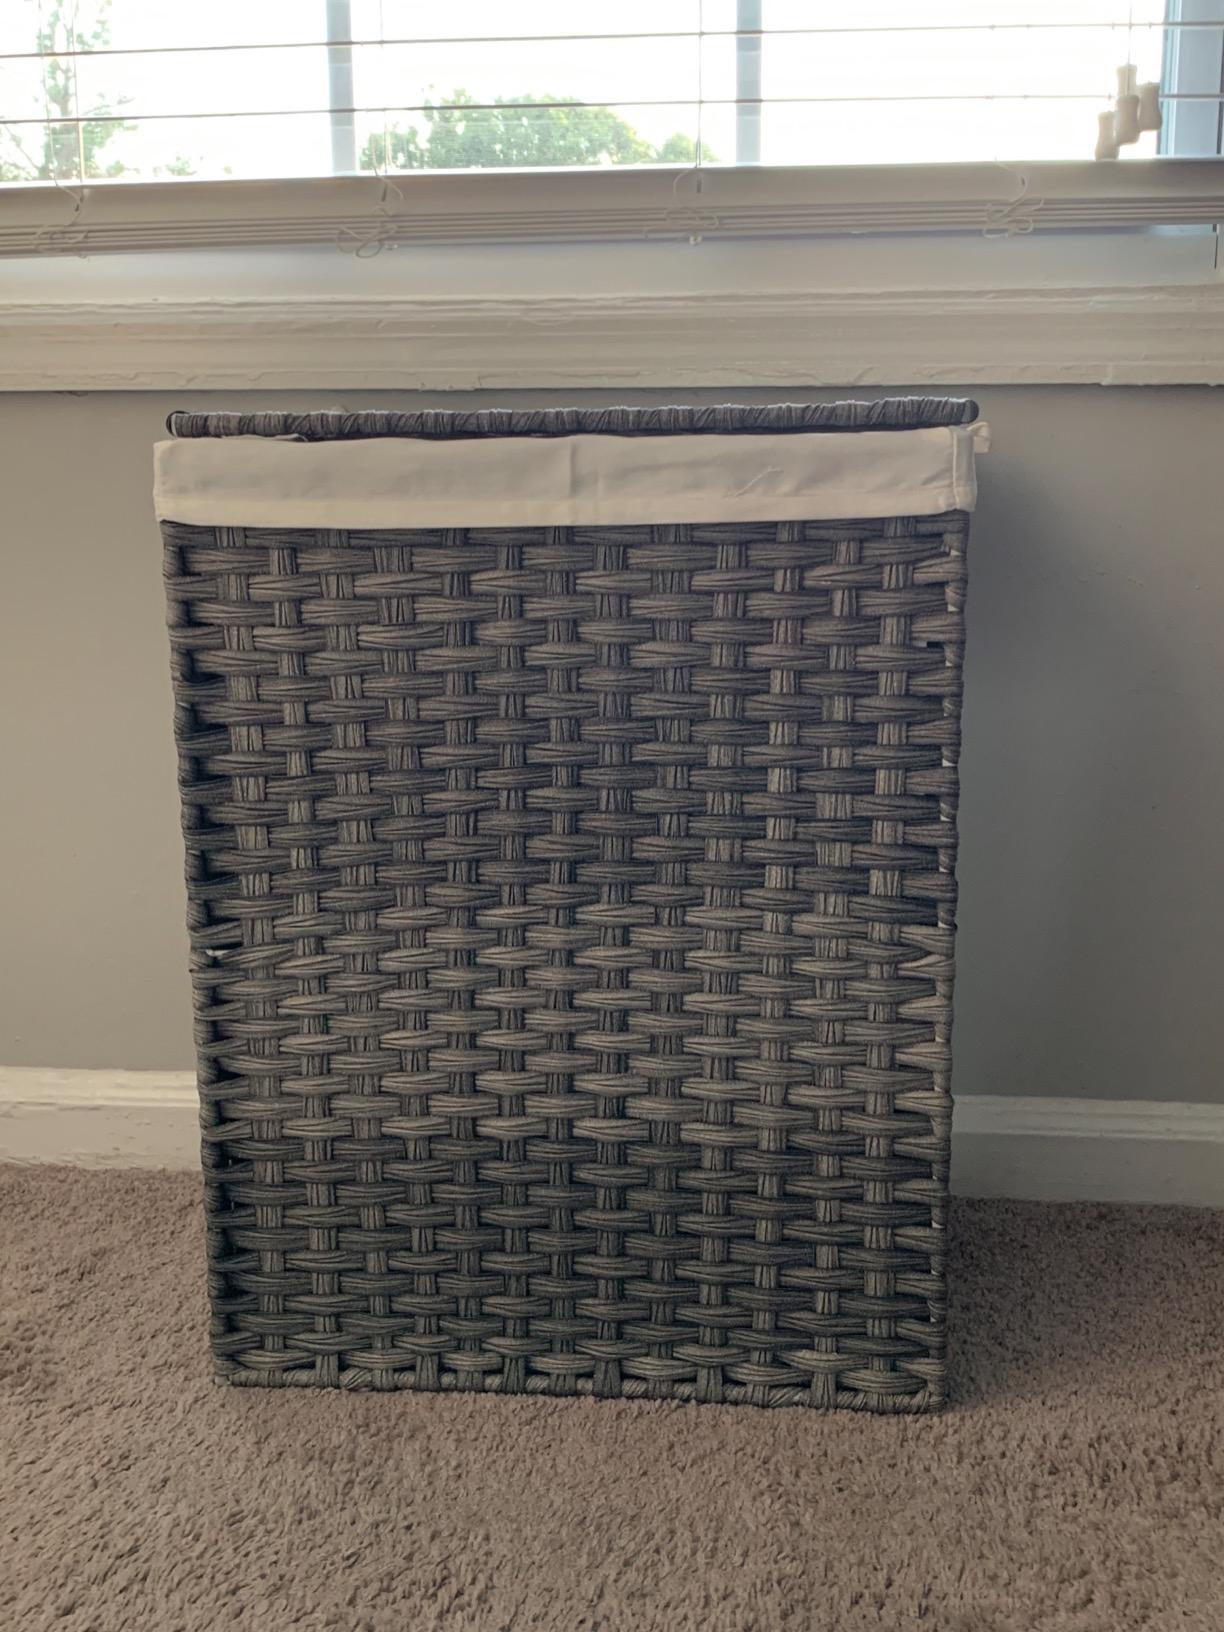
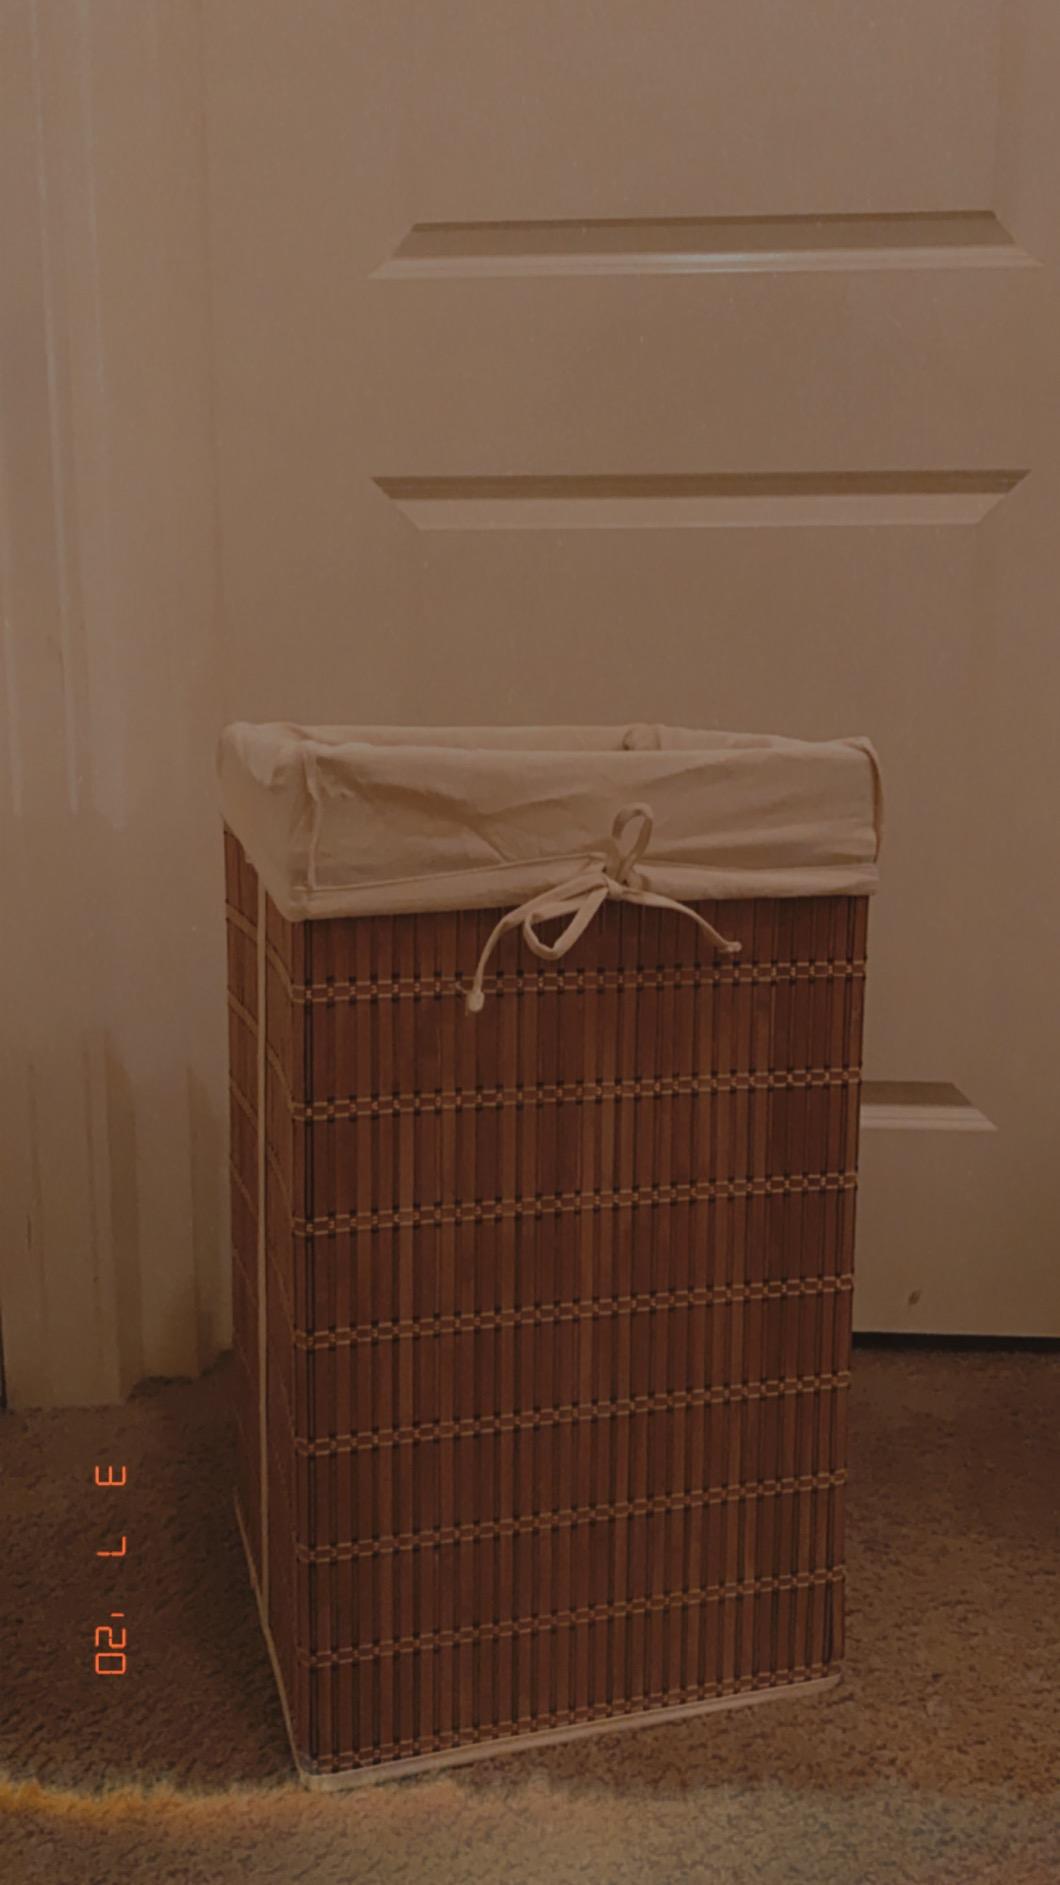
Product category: items_hamper
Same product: no